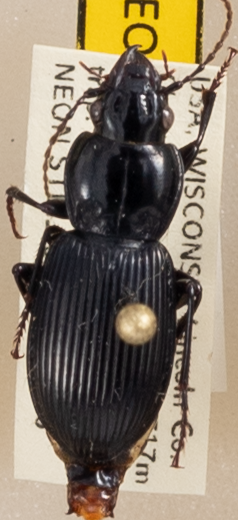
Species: Pterostichus novus
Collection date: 2018-06-26
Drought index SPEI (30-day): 1.274
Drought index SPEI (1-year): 0.09
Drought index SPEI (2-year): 2.09